Face masks during the COVID-19 pandemic in the United States

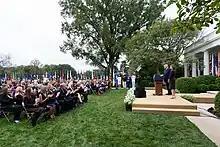
Trump speaking at the White House Rose Garden on September 26, 2020, to announce Amy Coney Barrett as a Supreme Court nominee.

On September 26, 2020, Trump held an outdoor ceremony at the White House Rose Garden to announce Amy Coney Barrett as his nomination to fill a vacancy in the Supreme Court, left by Ruth Bader Ginsburg following her death on September 18. It was observed that social distancing was not practiced, and a large number of the 150 participants (including several senior officials) did not wear masks. Secretary of Health and Human Services Alex Azar was an exception, but was then seen taking off his mask and physically interacting with others as he left. The HHS stated that Azar and the people he interacted with had all tested negative prior to the event. Two indoor receptions were also held.